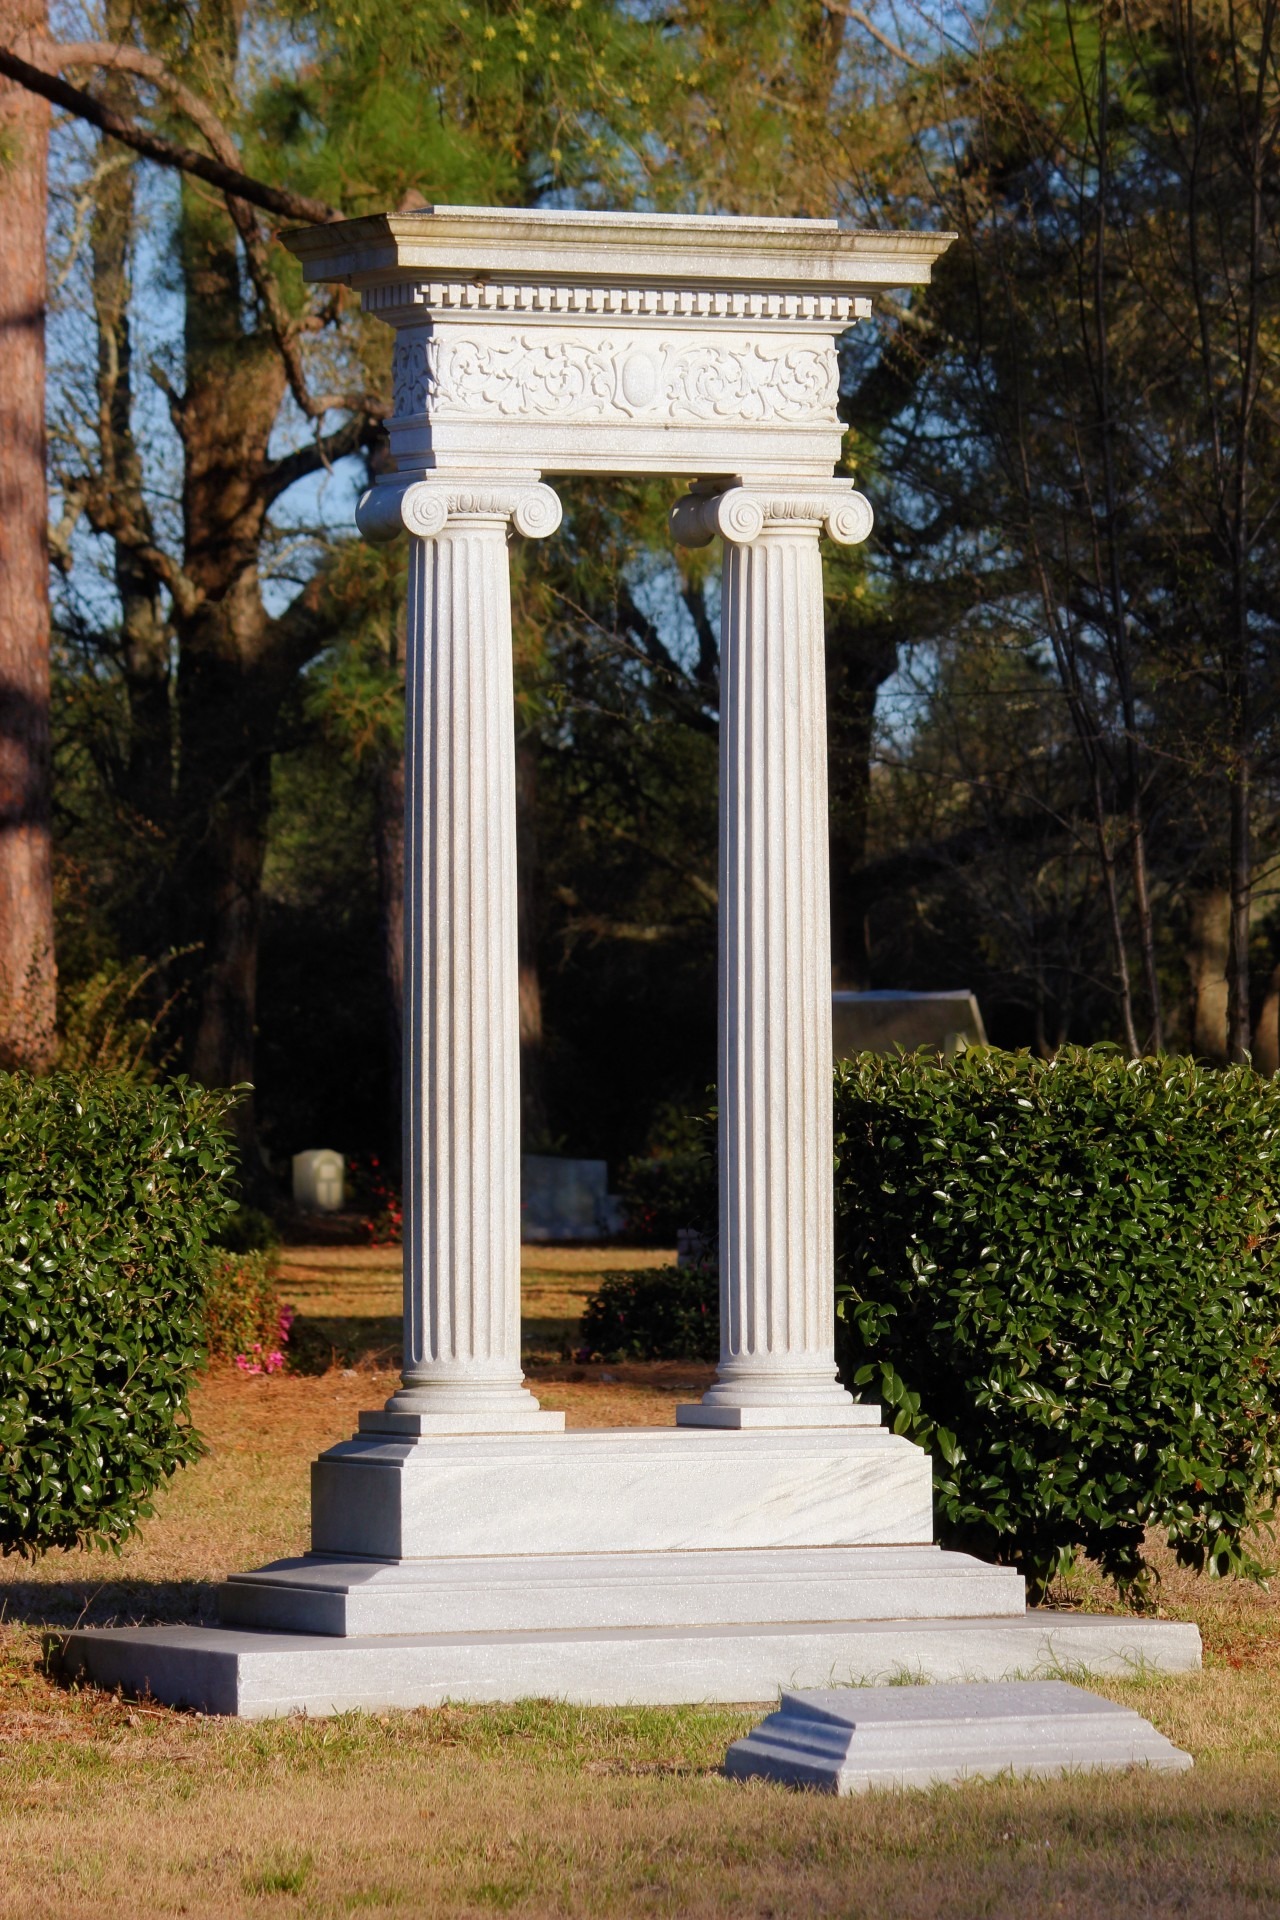
nature, grass, structure, monument, statue, arch, column, cemetery, grave, religious, outside, memorial, pillars, headstone, shrine